Irish Mesolithic

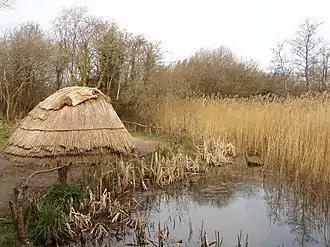
Reconstruction of a hunter-gatherer hut and canoe – Irish National Heritage Park.

Evidence of human activity during the Mesolithic period in Irish history has been found in excavations at the Mount Sandel Mesolithic site in the north of the island, cremations on the banks of the River Shannon in the west, campsites at Lough Boora in the midlands, and middens and other sites elsewhere in the country.